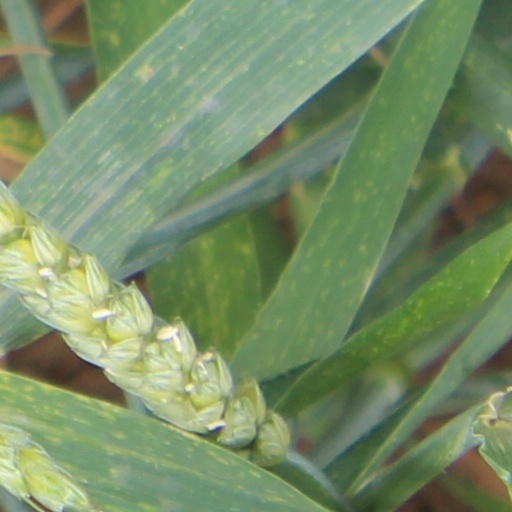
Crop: wheat